Shizuo Fukui

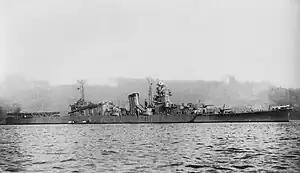
A photo of the Japanese cruiser Oyodo, allegedly taken by Shizuo Fukui, which was criticised by Toshio Tamura as when he published this photograph, he kept all historical records of it private.

The doubt was primarily cast on the legitimacy of some of the photographs, chief among them one of the Japanese cruiser Ōyodo, which was accused of being either falsified or stolen, as there are still no historical records of the actual author. In addition to the claim, made in August 1979, a "大和創世記" or "Yamato Revelation" was declared, questioning some of Shizuo's photographs of the Yamato-class battleship in the November issue. In turn, Shizuo called for the firing of Tamura and Endo in 1980.